Automotive industry in China

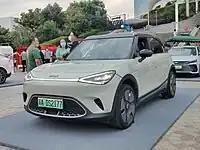
Smart #1, built by Geely's joint venture with Mercedes-Benz. It is developed based on Geely's EV technology.

China entered the World Trade Organization in 2001, marking a significant shift in the country's automotive industry. Following the admission, automotive tariffs began to be substantially reduced, leading to a decrease in the prices of imported cars. This reduction in tariffs transformed the market. As foreign automotive companies started bringing their latest models into China, Chinese consumers gained access to a wider variety of vehicles at more competitive prices, driving increased demand and competition within the industry.